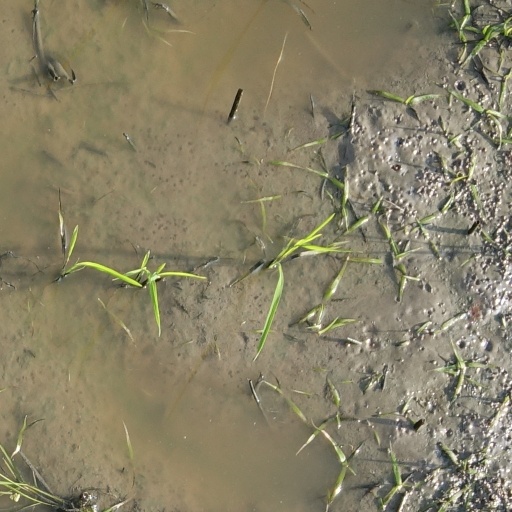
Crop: rice